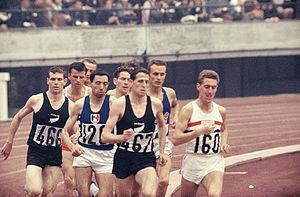
L'épreuve du 1 500 mètres masculin aux Jeux olympiques de 1964 s'est déroulée du 17 au 21 octobre 1964 au Stade olympique national de Tokyo, au Japon. Elle est remportée par le Néo-zélandais Peter Snell.